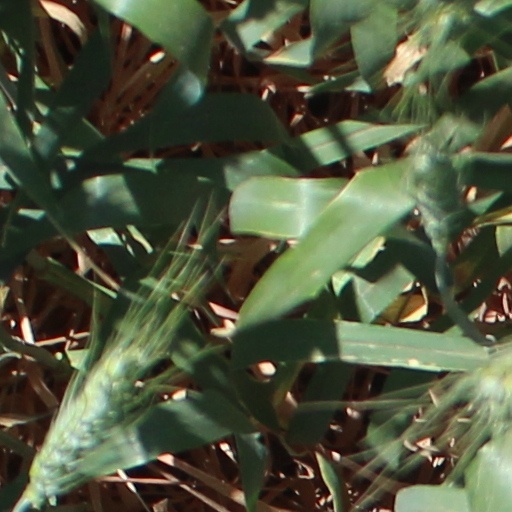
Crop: wheat